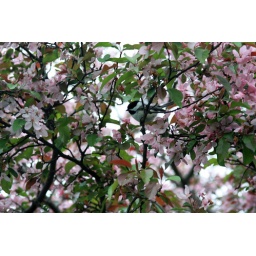
I spy with my little eye a little tiny bird in the pink petals. 05/06/09